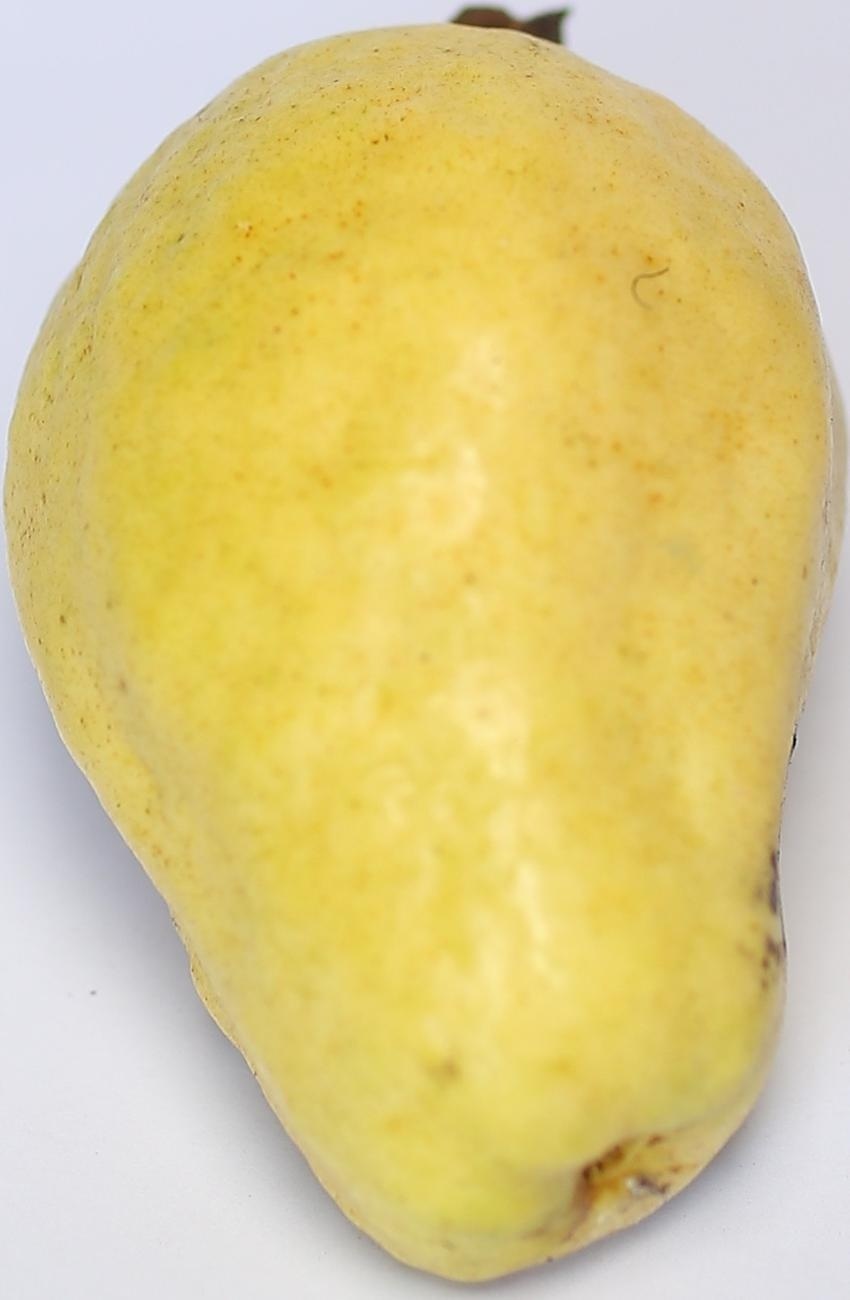
Maturity: ripe
Variety: thadhrami